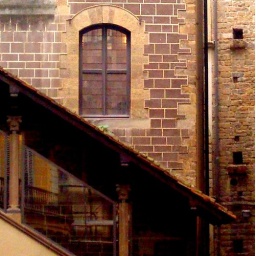
Florence, Italy, staircase with glass windows, against a stone wall